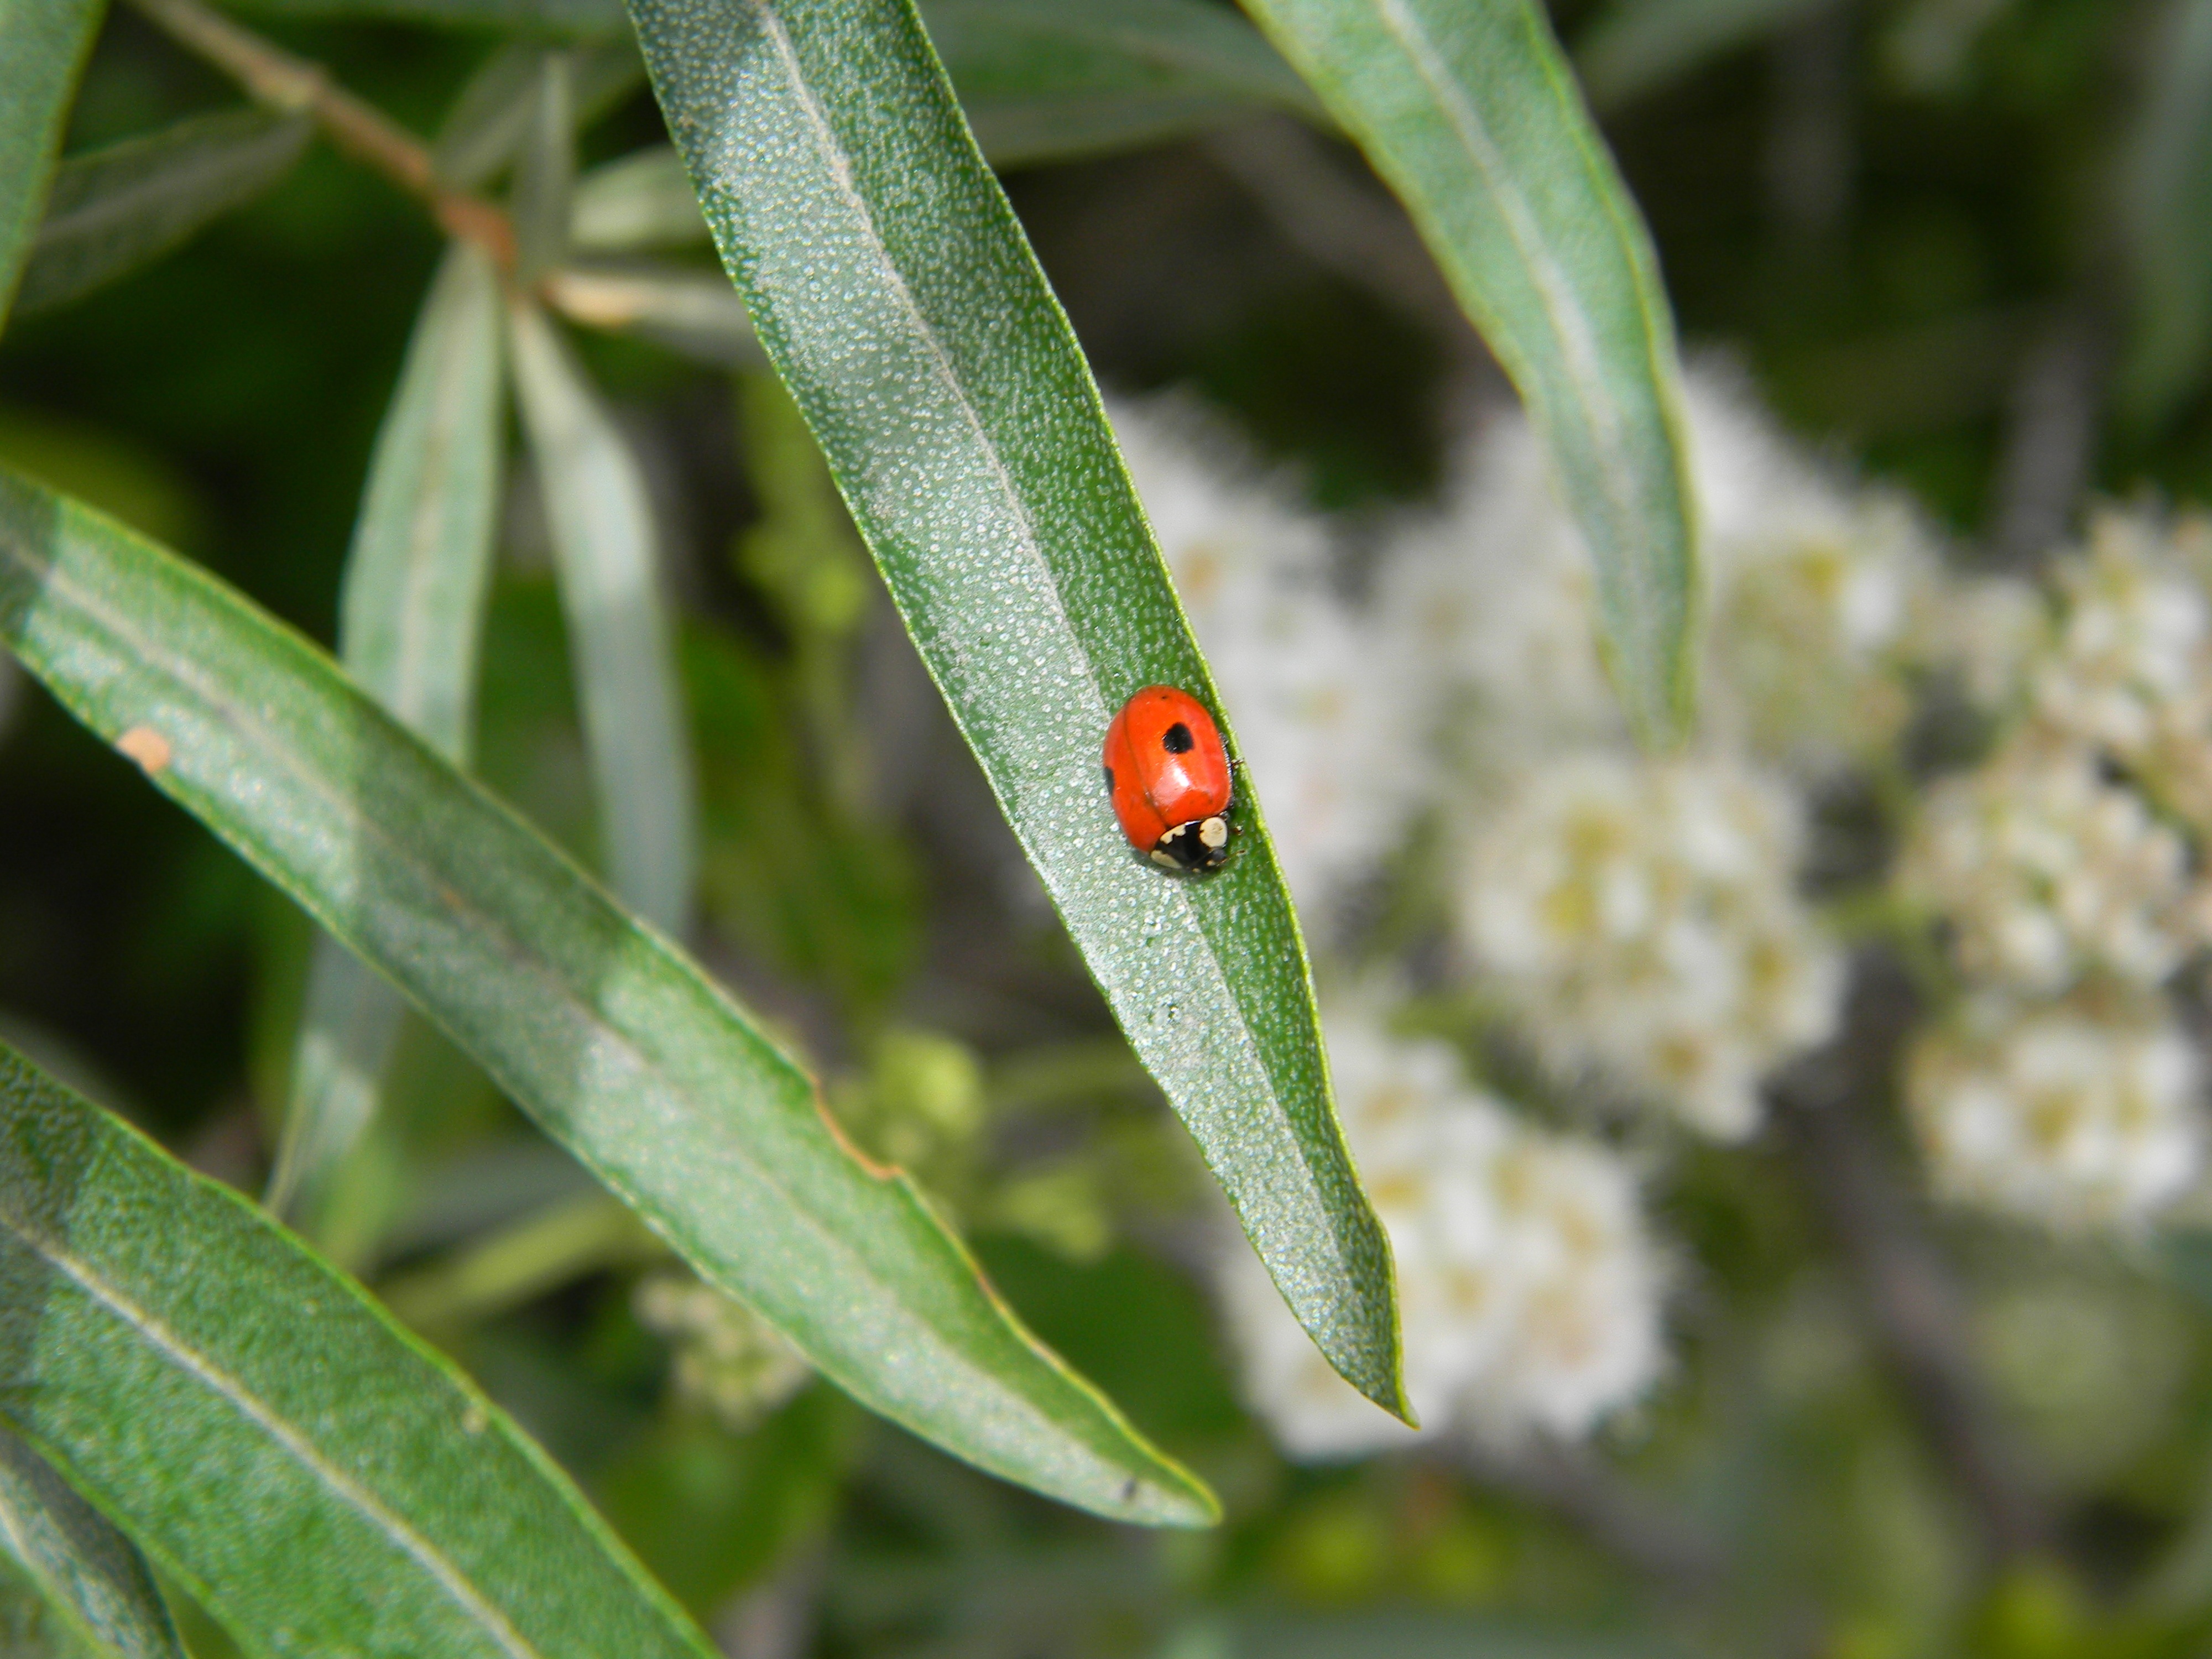
tree, nature, branch, plant, leaf, flower, summer, green, insect, macro, natural, ladybug, botany, flora, fauna, invertebrate, close up, sheet, trees, leaves, insects, living nature, macro photography, green leaves, shades of green, sea buckthorn